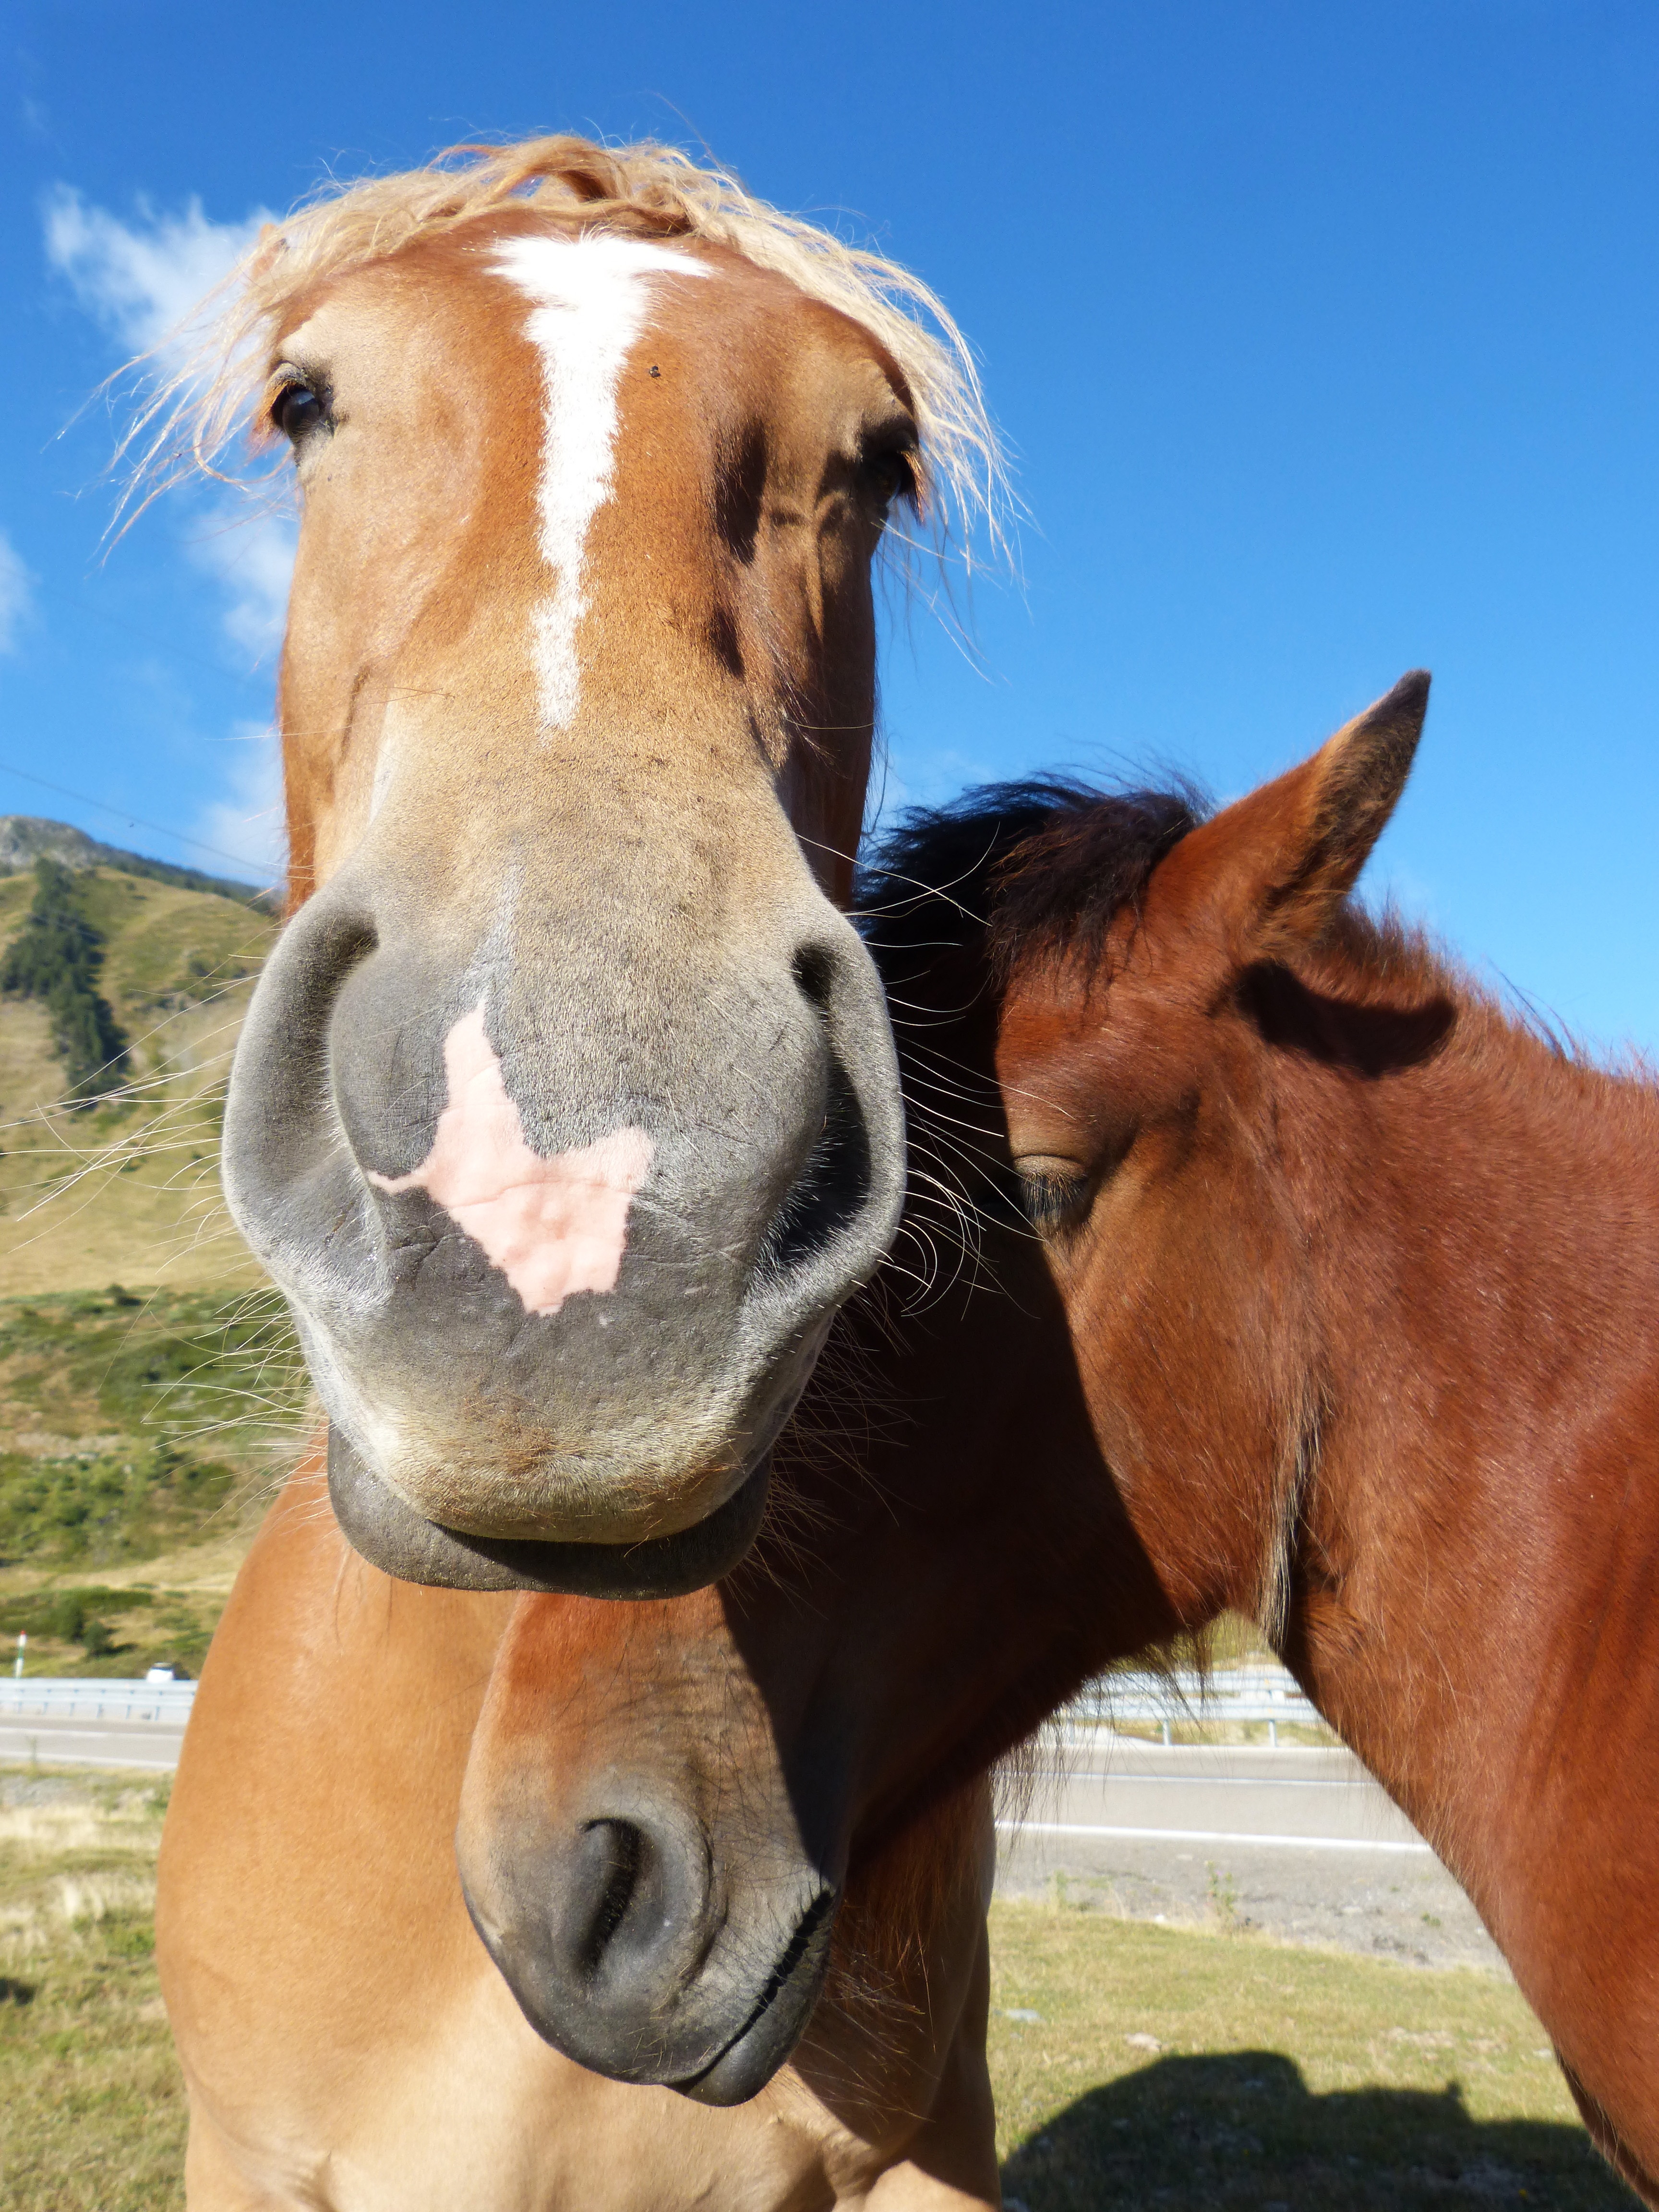
pasture, grazing, horse, couple, mammal, stallion, mane, horses, vertebrate, mare, foal, pyrenees, tenderness, colt, halter, pack animal, val d aran, cattle like mammal, horse like mammal, mustang horse